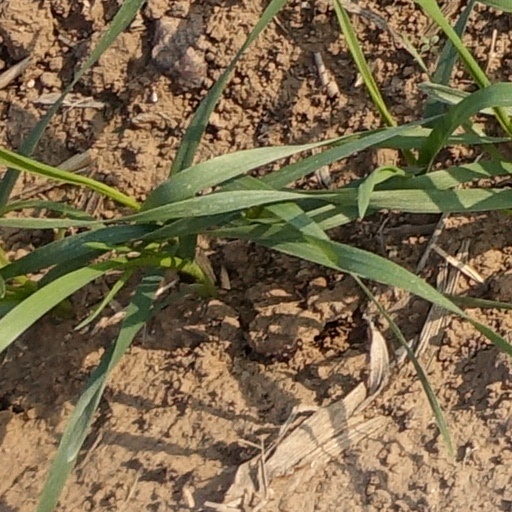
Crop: wheat